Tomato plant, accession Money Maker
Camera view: tilt-top (135 deg); turntable rotation: 90 degrees
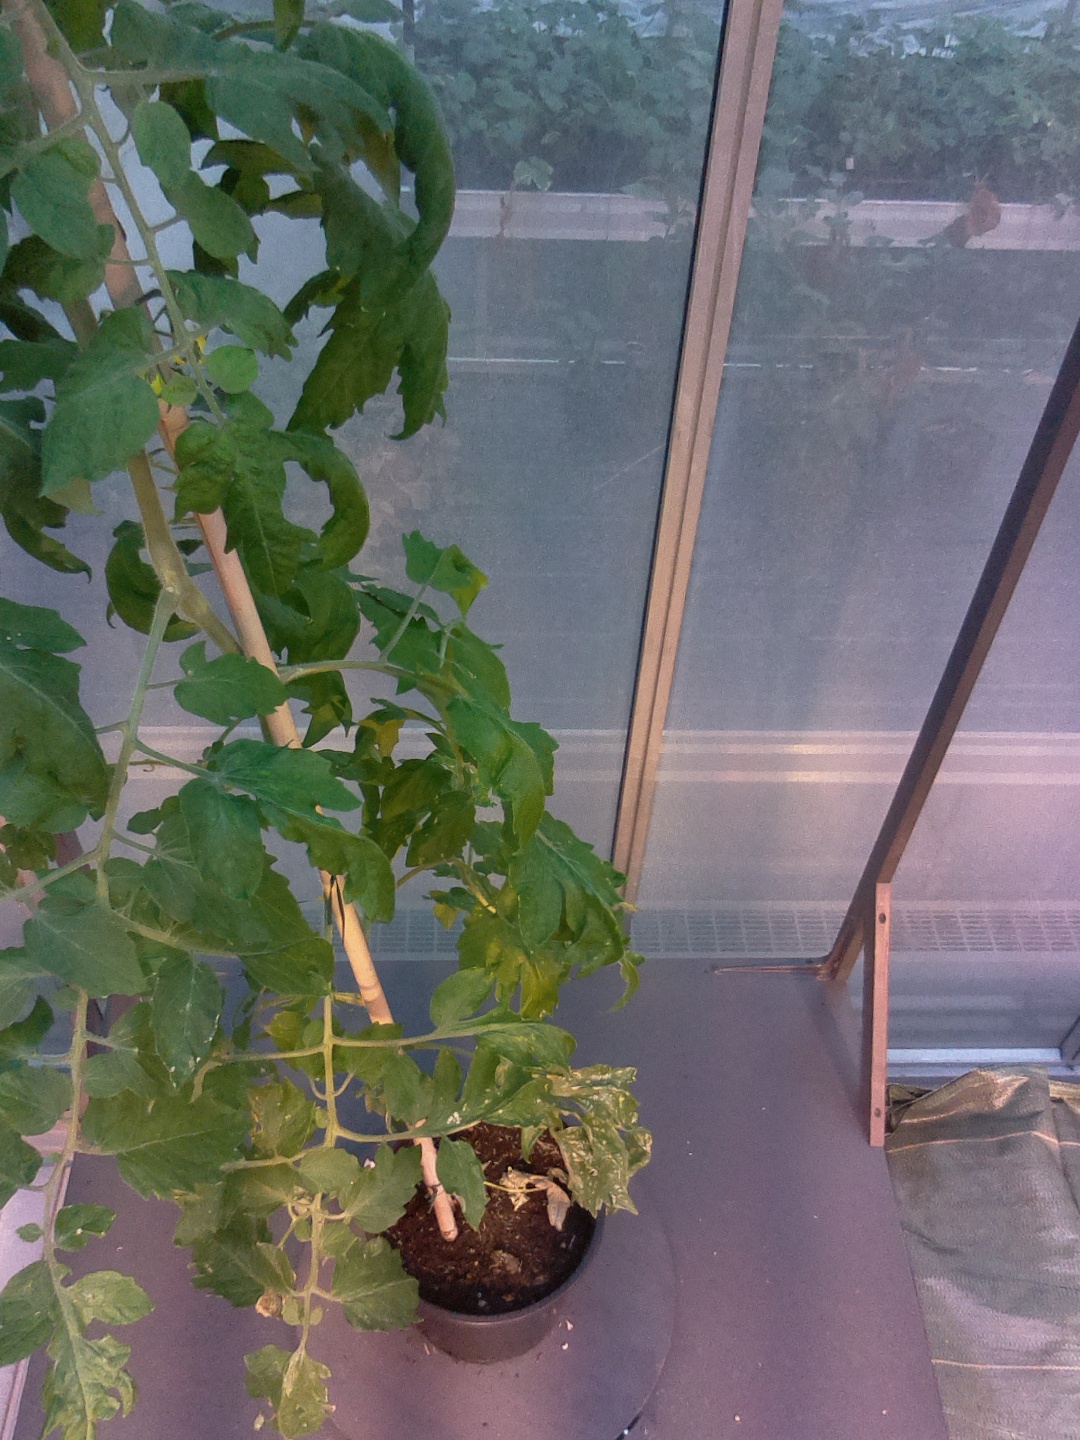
BBCH growth stage 64: 40%-50% of flowers open